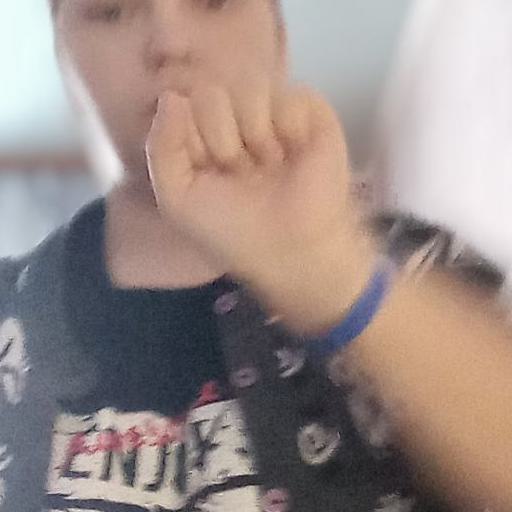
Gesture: fist